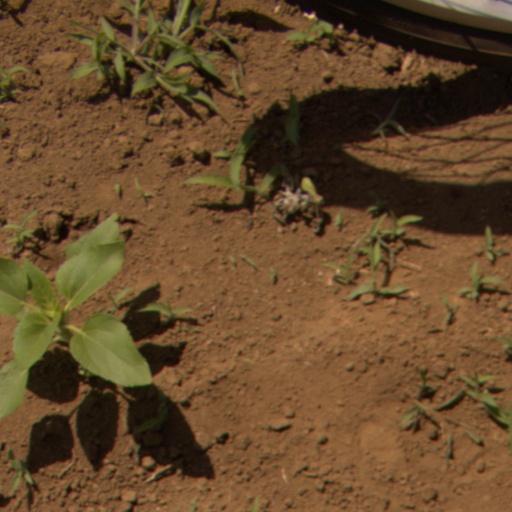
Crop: Jerusalem artichoke